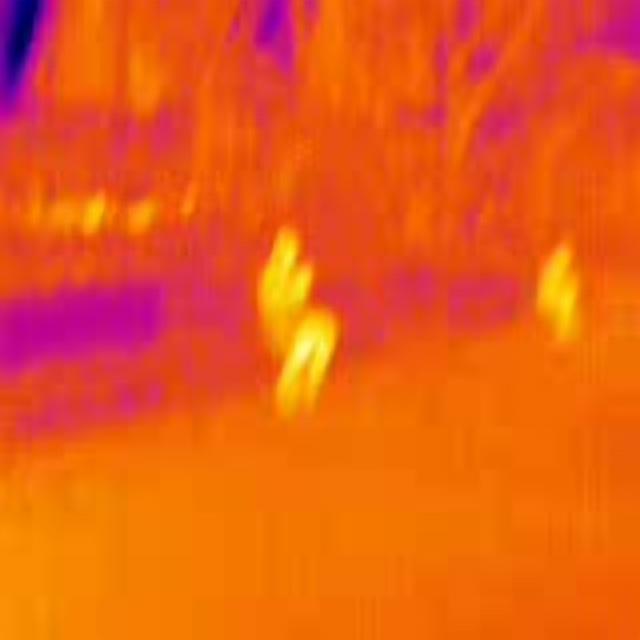
Detected objects:
label: person
label: person